21-Hydroxylase

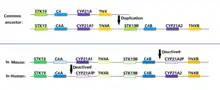
Evolution of the CYP21A locus in humans and mice.

Steroid 21-hydroxylase in humans is encoded by the "CYP21A2" gene that may be accompanied by one or several copies of the nonfunctional pseudogene "CYP21A1P", this pseudogene shares 98% of the exonic informational identity with the actual functional gene.